Ed Lin

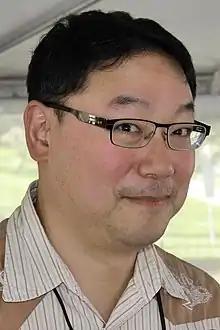
Lin at the 2014 Texas Book Festival

Ed Lin is a Taiwanese-American writer, actor and novelist. He is the first author to win three Asian American Literary Awards. His first novel, "Waylaid" (2002) won a Members' Choice Award at the Asian American Literary Awards and also a Booklist Editors' Choice Award in Fiction in 2002. Lin has written a series of crime novels revolving around Chinese-American cop Robert Chow and set in 1976 New York City Chinatown, beginning with "This Is A Bust" (2007) (Kaya Press), which won a Members' Choice Award at the Asian American Literary Awards. The sequel, "Snakes Can't Run", was published in 2010, followed with "One Red Bastard" in 2012, both by Minotaur Books.